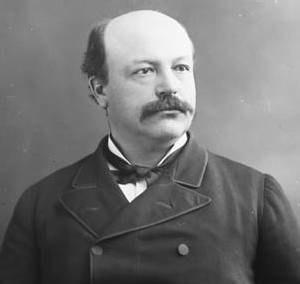
Marie Lacoste Gérin-Lajoie est une pionnière du mouvement féministe au Québec, une juriste autodidacte, une réformiste sociale et une éducatrice.
Alexandre Lacoste, né le 13 janvier 1842 à Boucherville et décédé le 17 août 1923 à Montréal, est un avocat, un professeur et un homme politique canadien qui fut président du Sénat du Canada du 27 avril au 13 septembre 1891.